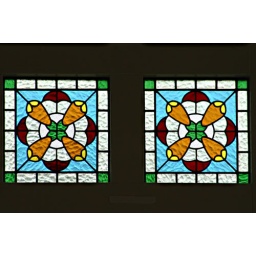
colorfull windows in an office building